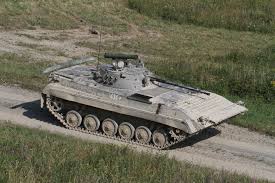
Label: BMP-2